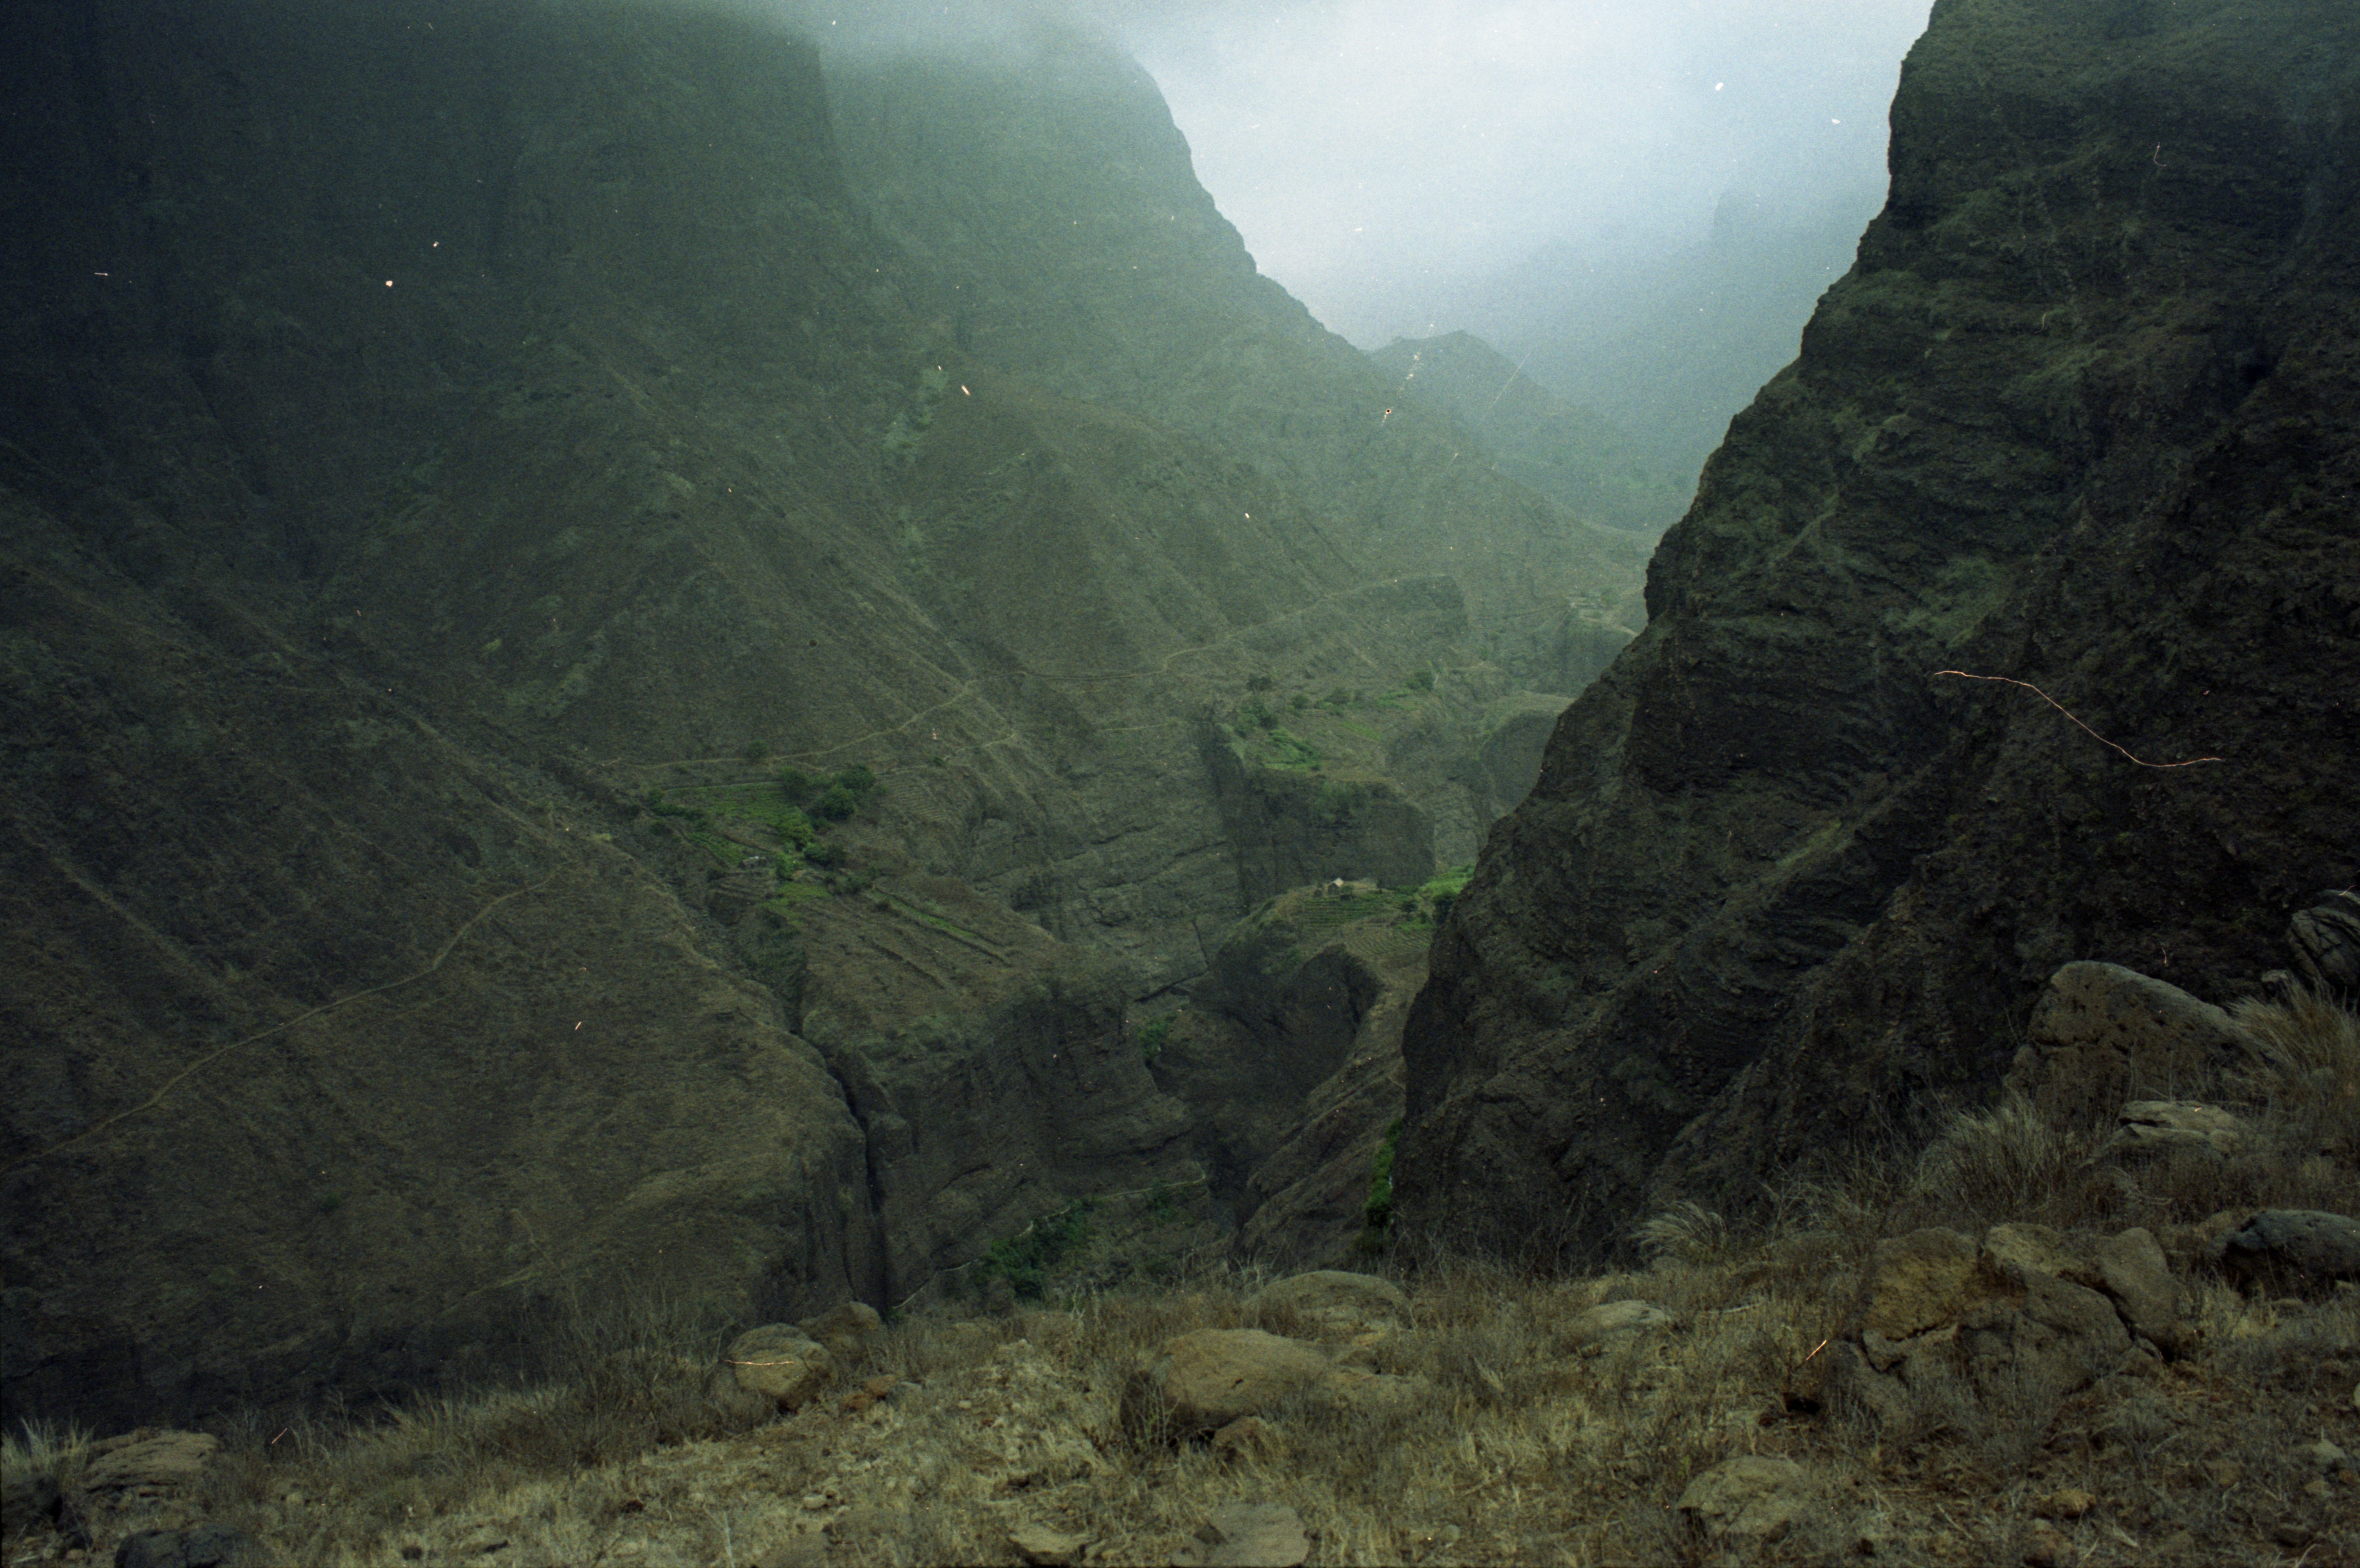
landscape, nature, forest, wilderness, mountain, hill, valley, mountain range, highland, terrain, ridge, ravine, plateau, landform, mountain pass, geographical feature, atmospheric phenomenon, mountainous landforms